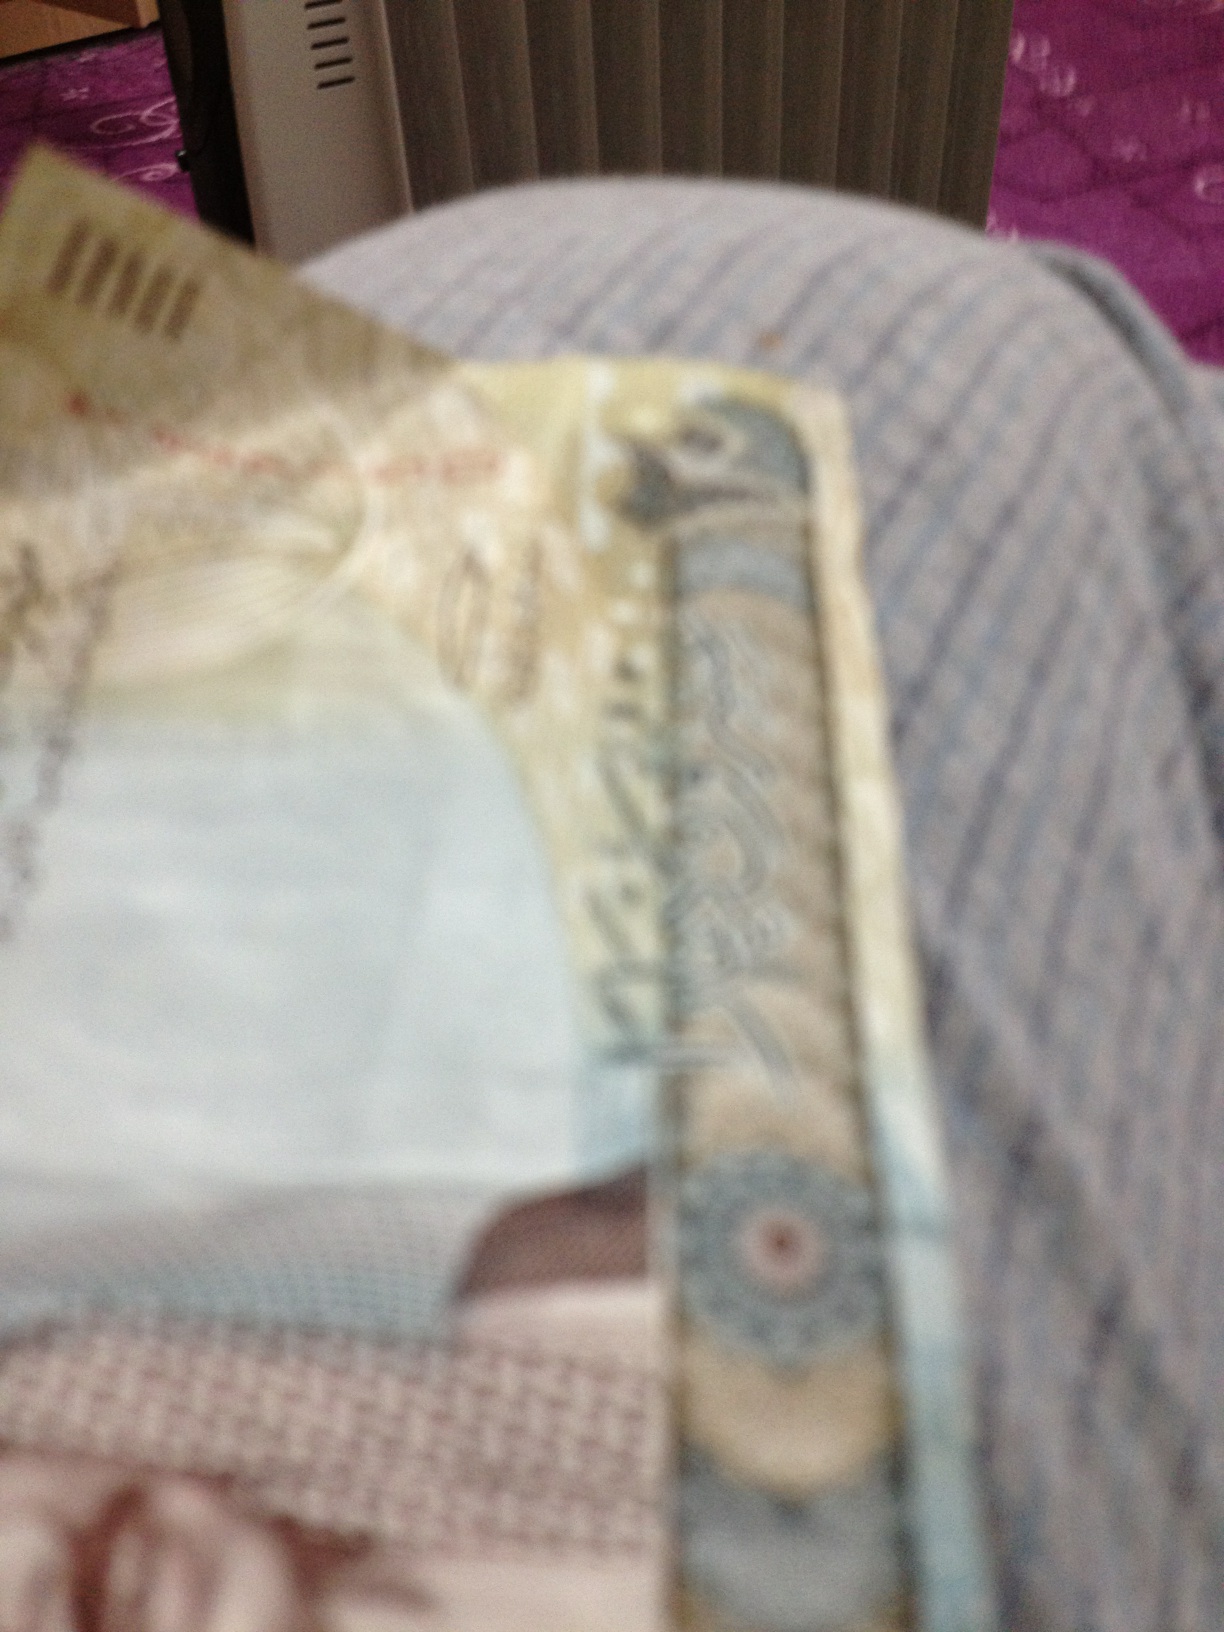Question: Read it.
Answer: unanswerable